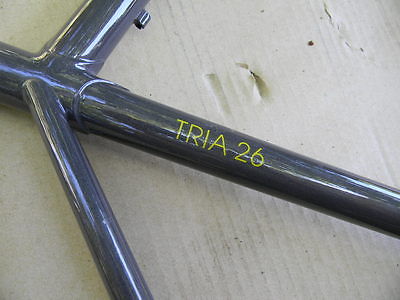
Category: bicycle